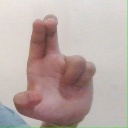
अक्षर: आ